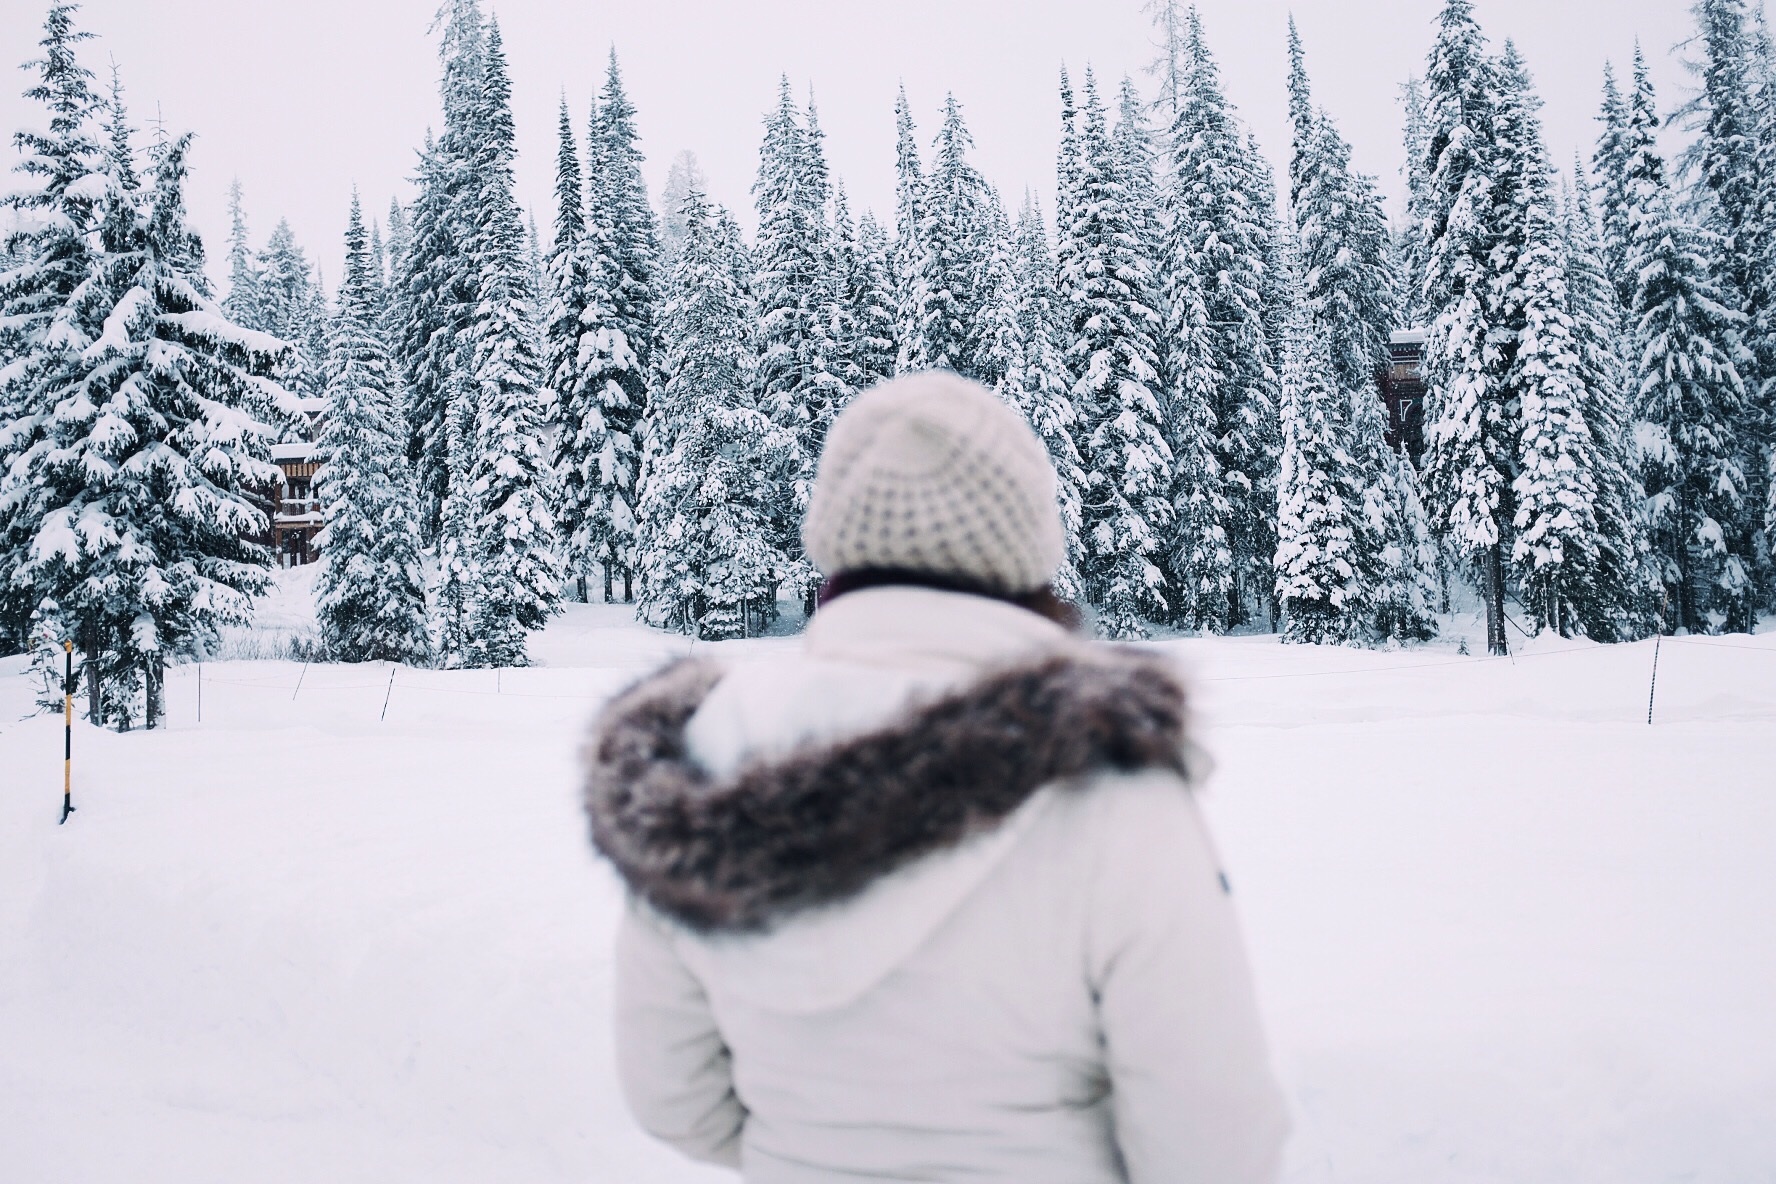
snow, winter, weather, season, footwear, blizzard, freezing, winter storm